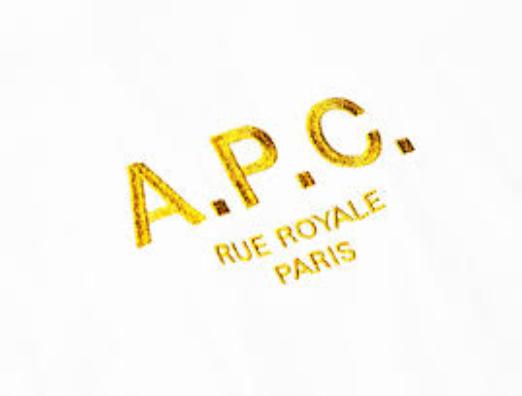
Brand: A.P.C
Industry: Clothes